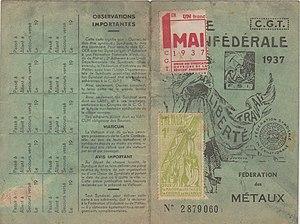
Carte de la Fédération des travailleurs de la métallurgie CGT pour l'année 1937. Deux vignettes de solidarité ont été ajoutées par le syndiqué
La Fédération des travailleurs de la métallurgie est la fédération des travailleurs de la métallurgie affiliée à la Confédération générale du travail. Elle est aussi affiliée à IndustriALL global union au niveau international et à la Fédération européenne des métallurgistes au niveau européen.